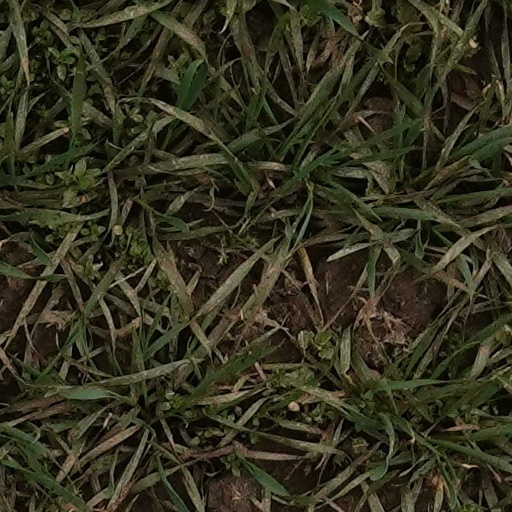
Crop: wheat